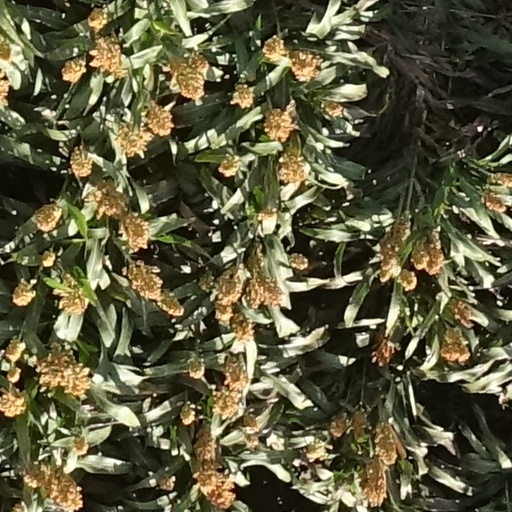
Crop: sorghum